2018 24 Hours of Daytona

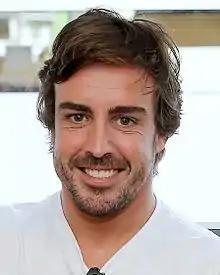
Fernando Alonso, the two-time Formula One World Champion "(pictured in 2016)" made a one-off appearance for United Autosports for Daytona.

After the aging Prototype Challenge class was retired after 2017 due to declining interest from teams, Grand Touring Le Mans (GTLM) was made the highest-ranking class below the Prototype category in the IMSA SCC Championship. Nine cars from five manufacturers were entered for Daytona. The BMW M8 GTE made its racing competition debut at the track; Team RLL entered two chassis for 2018. Porsche fielded two 911 RSRs for the second successive season, and Chip Ganassi Racing (CGR) entered their two Ford GTs for the third consecutive year. Ferrari aligned with Risi Competizione for one 488 GTE. Corvette Racing transported their two aging C7.Rs to Daytona. GTD featured 21 cars amongst 8 GT3 manufacturers. Ferrari was the most represented marque in GTD with four 488s: two by Scuderia Corsa and one each from Spirit of Race and Risi Competizione. A mix of teams and automotive brands made up the rest of the GTD field, including two GRT Grasser Racing Team-entered Lamborghini Huracáns with a third by Paul Miller Racing (PSR), and a trio of Riley Motorsports-entered Mercedes-AMGs. Michael Shank Racing (MSR) and HART entered three Acura NSXs and a trio of Porsche 911 Rs with one each from Park Place Motorsports, Wright Motorsports and Manthey Racing. Other cars fielded were a duo of from Magnus Racing and Land Motorsport, two Lexus RC Fs by 3GT Racing and a BMW M6 from Turner Motorsport.